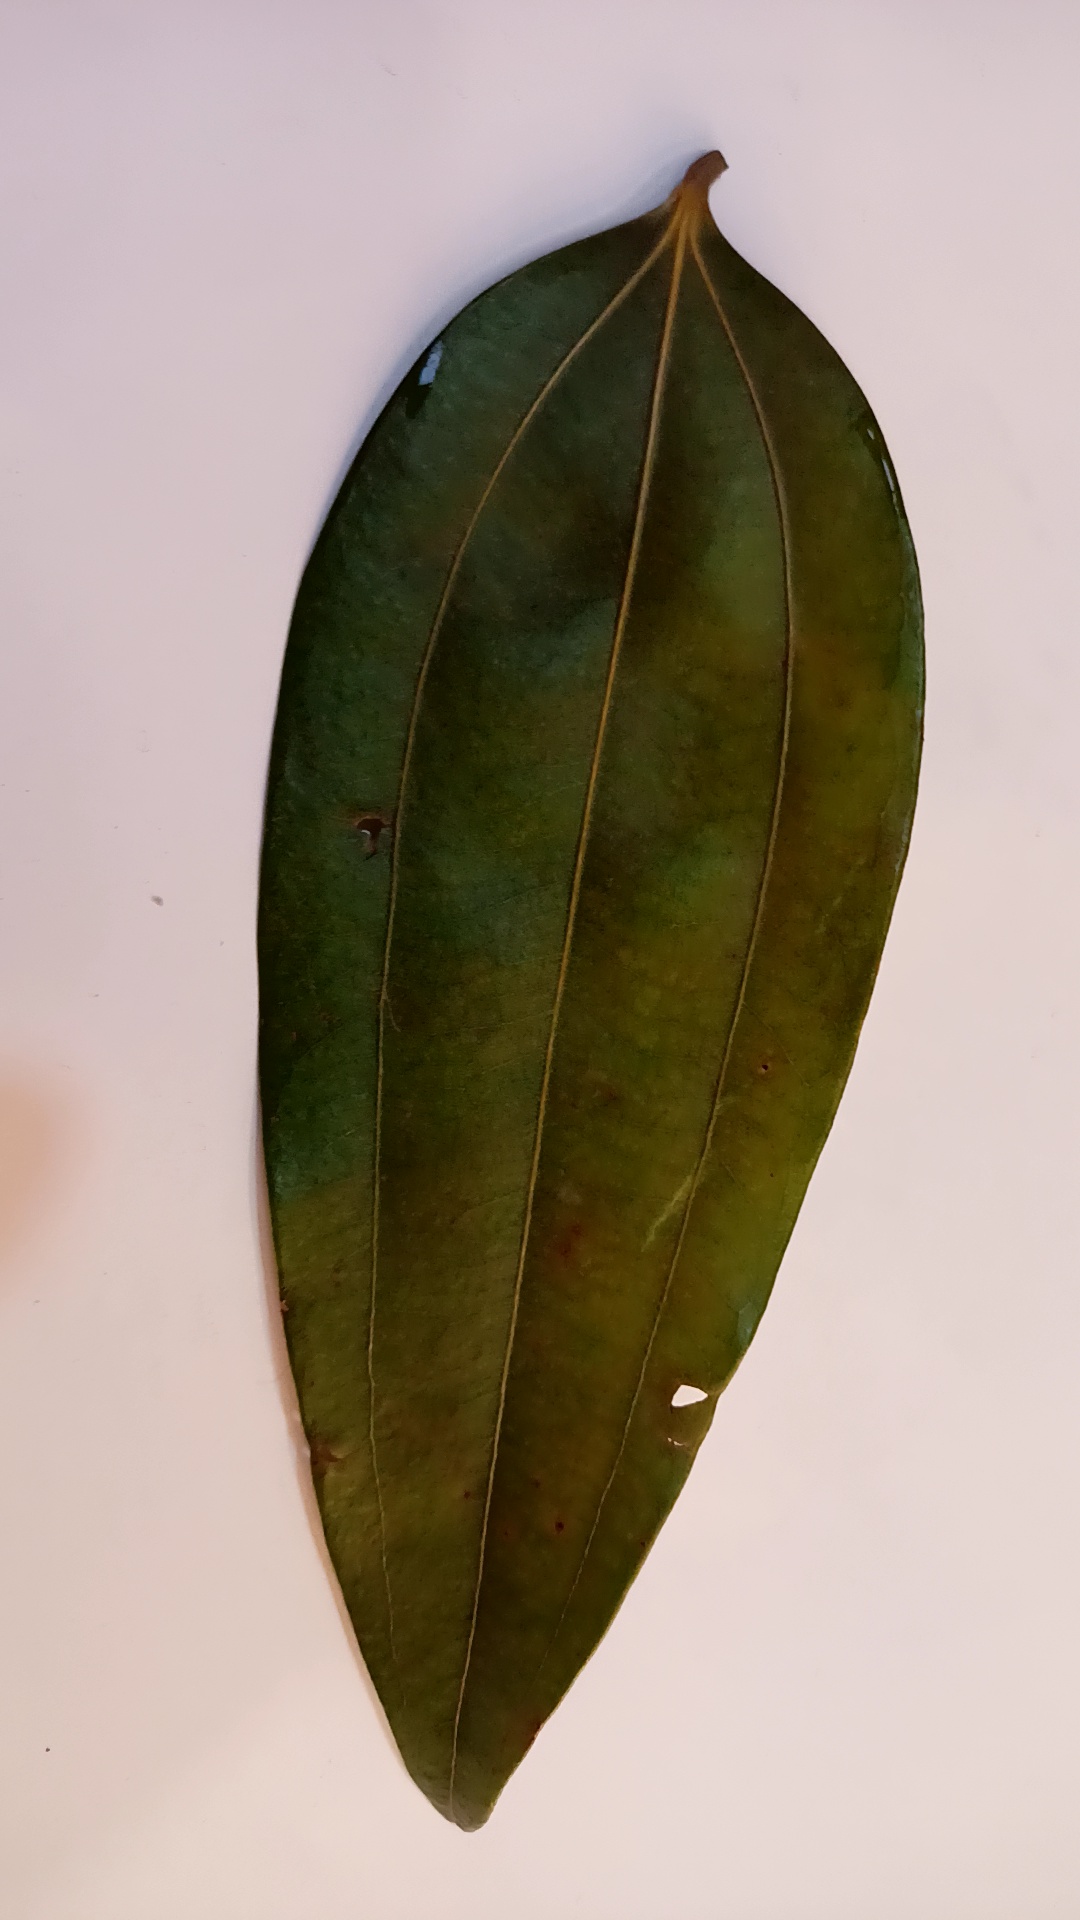
Label: Disease